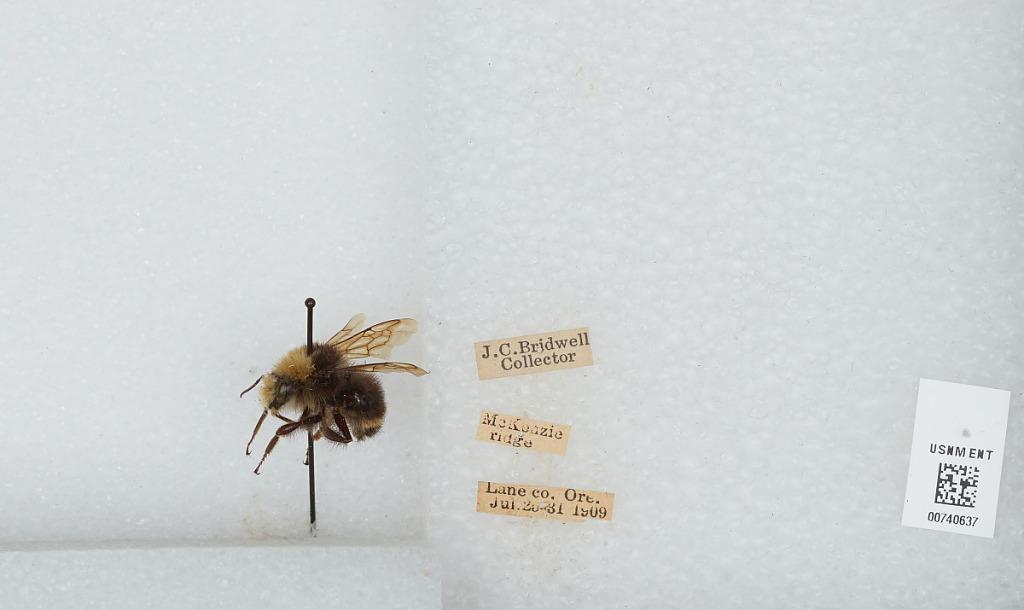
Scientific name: Bombus (Pyrobombus) vosnesenskii Radoszkowski
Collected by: J. Bridwell
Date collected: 1909-7-25
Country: United States
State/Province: Oregon
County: Lane
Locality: McKenzie Ridge
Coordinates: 44.1753, -122.163